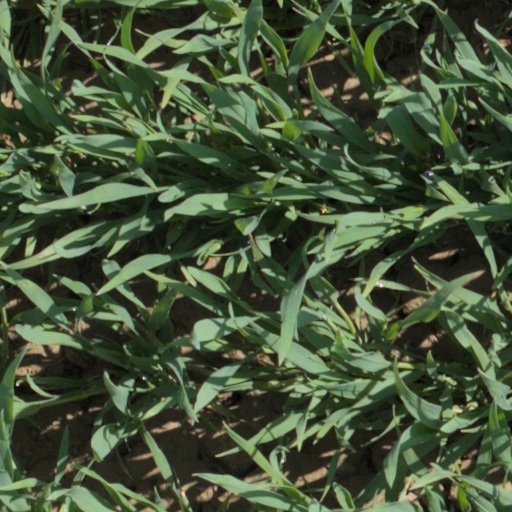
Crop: wheat